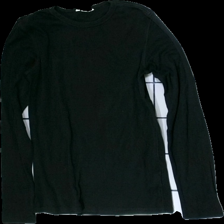
View: front
Type: Top
Category: Children
Brand: H&M
Colors: Black
Material: 100% cotton
Cut: C-collar
Size: 158
Season: All
Stains: Minor
Smell: Minor
Price range: <50
Recommended usage: Export